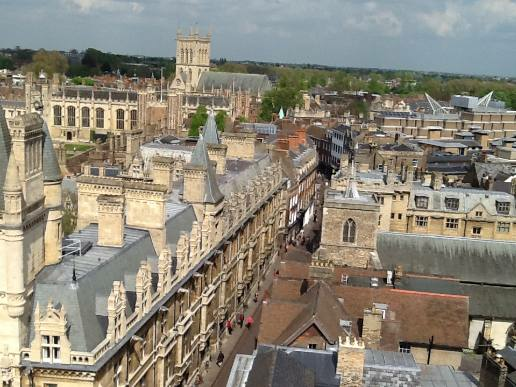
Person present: No